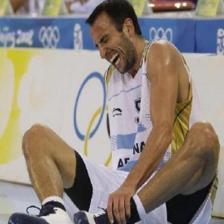
Image emotion (VAD): valence: -0.8, arousal: 0.2, dominance: -0.6
Candidate emotion words:
desperate — valence: -0.834, arousal: 0.684, dominance: -0.326
queasy — valence: -0.5, arousal: 0.174, dominance: -0.55
frustrated — valence: -0.84, arousal: 0.302, dominance: -0.49
melancholic — valence: -0.638, arousal: -0.388, dominance: -0.446
Best matching emotion: frustrated